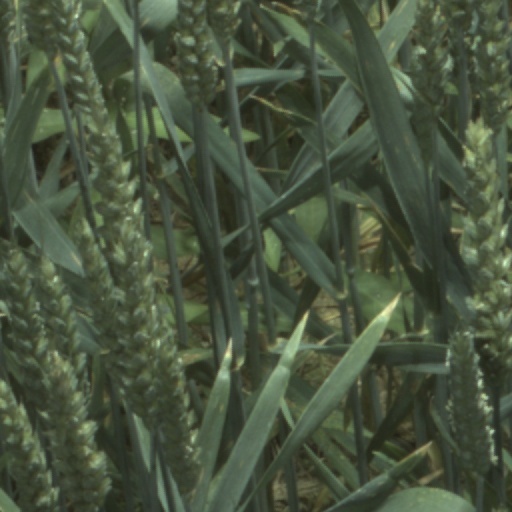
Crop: wheat